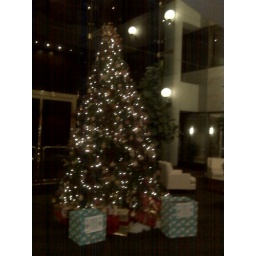
Christmas tree in the office (at work)